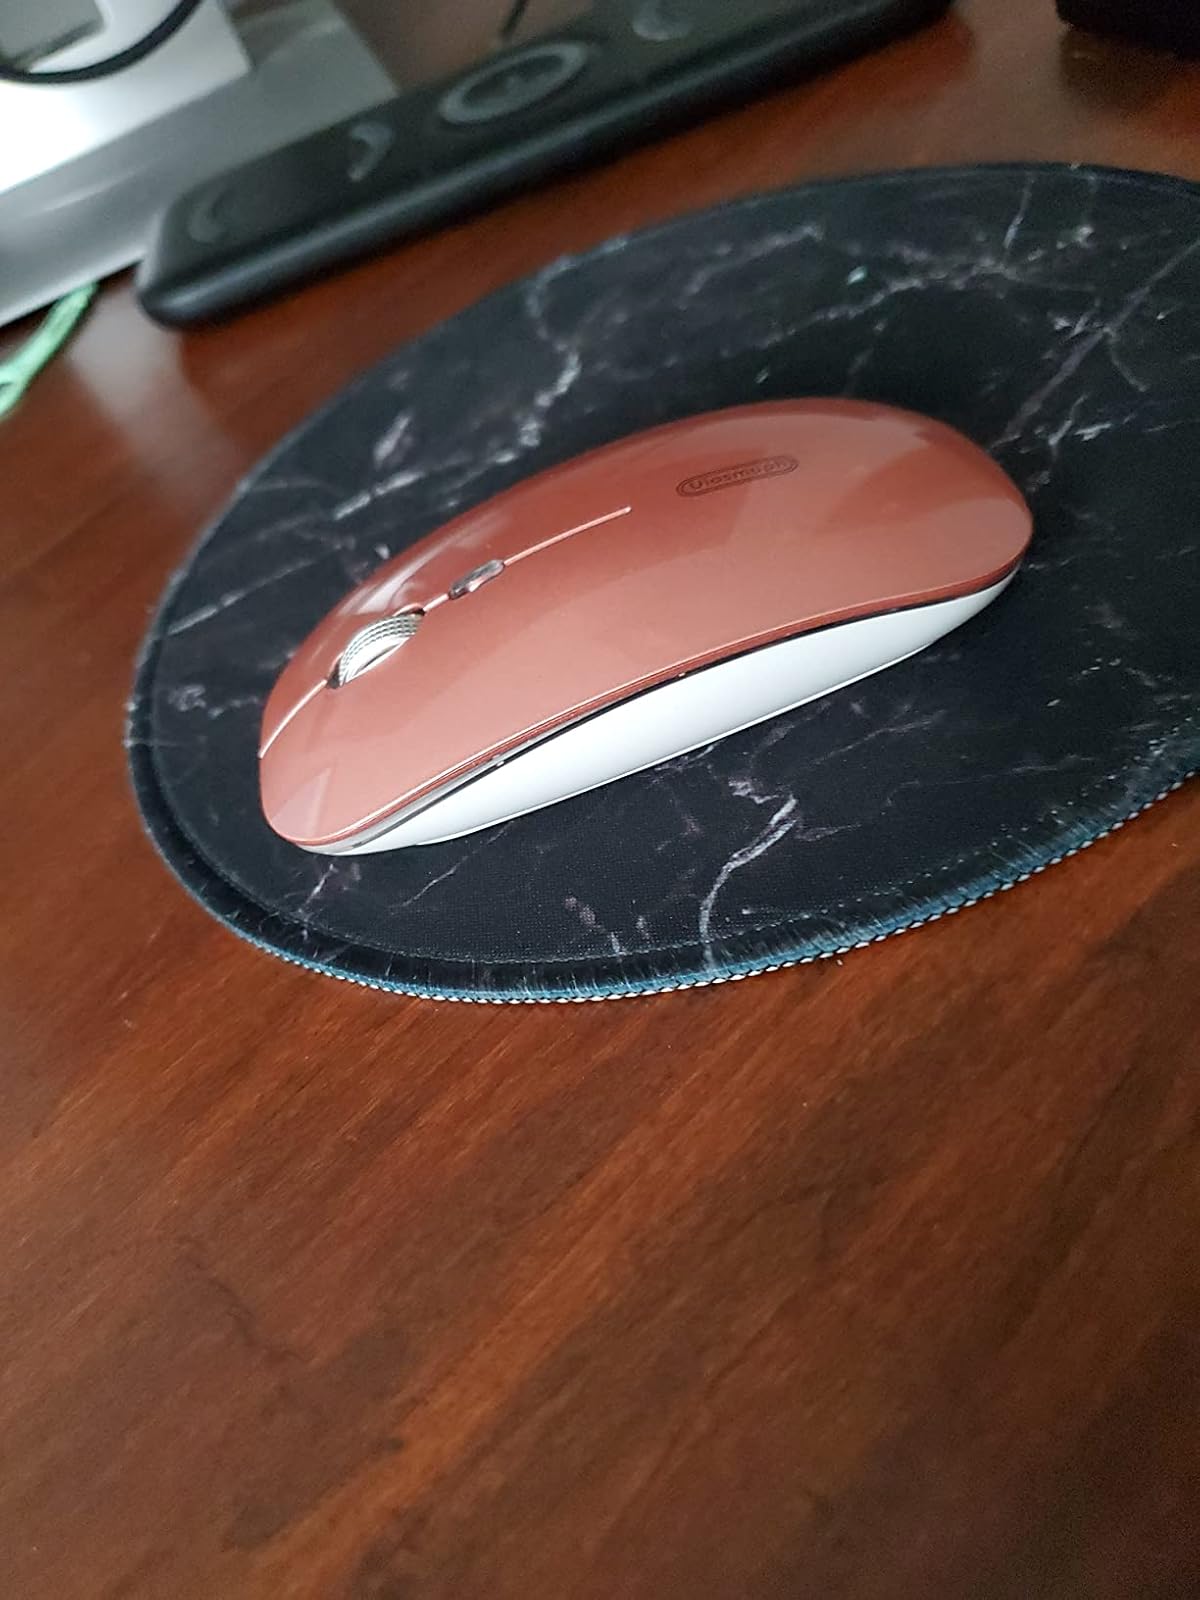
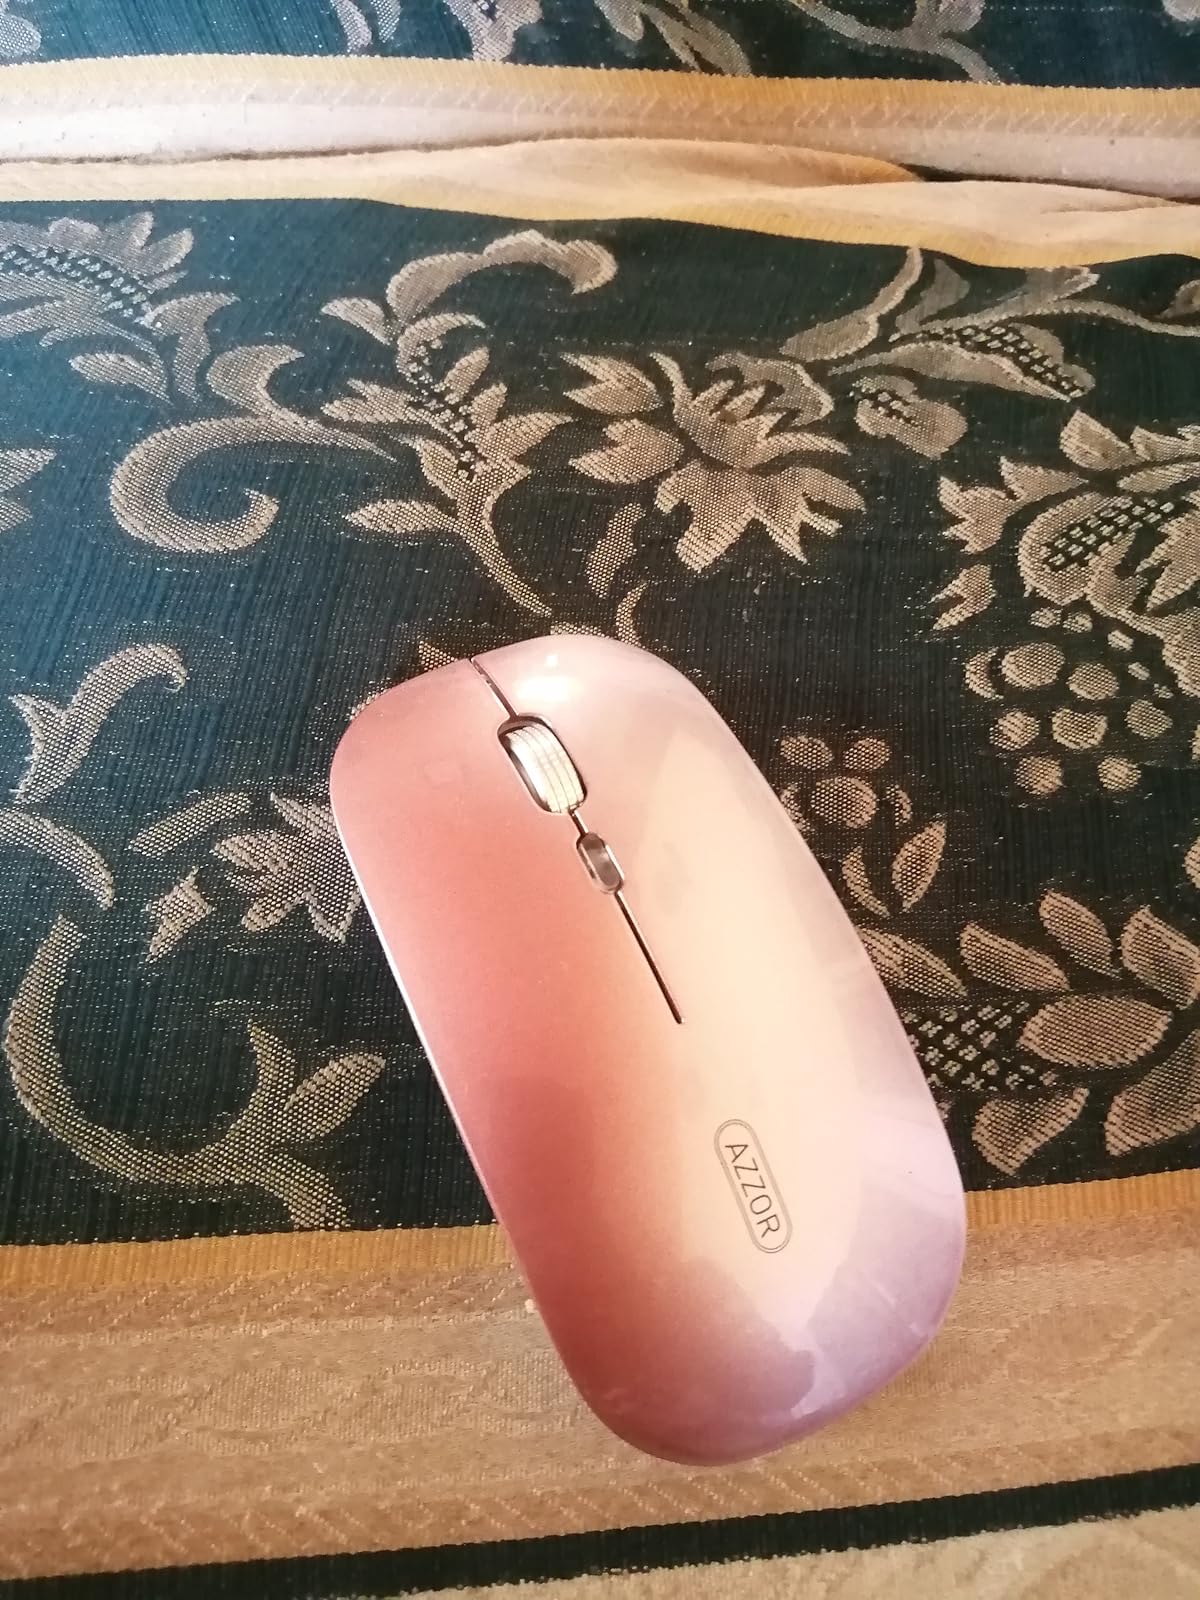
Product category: mouse
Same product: yes